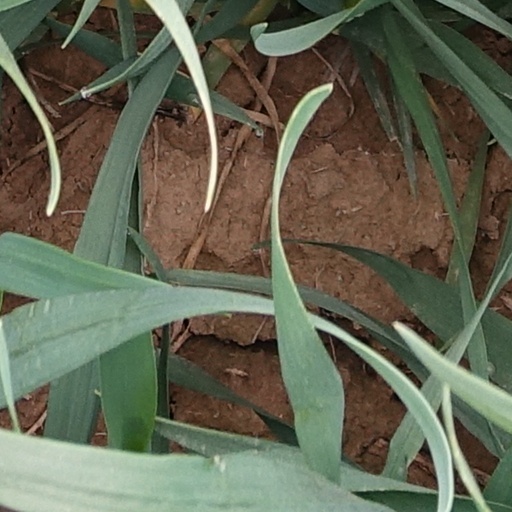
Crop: wheat